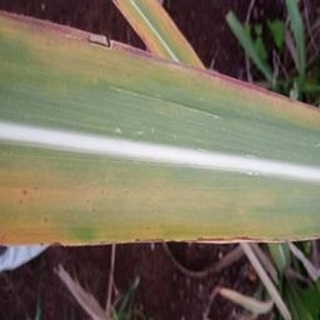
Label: sugarcane_yellow_leaf_disease